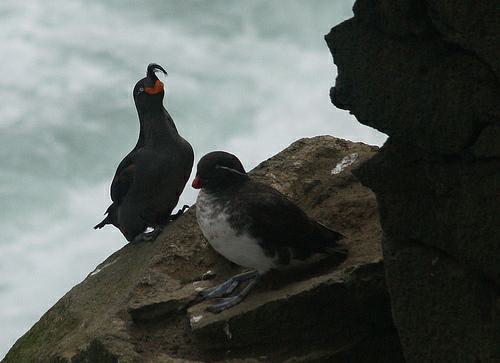
A photo of a crested auklet